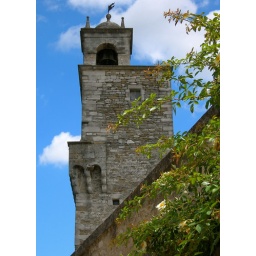
Bell tower with flower in Provence